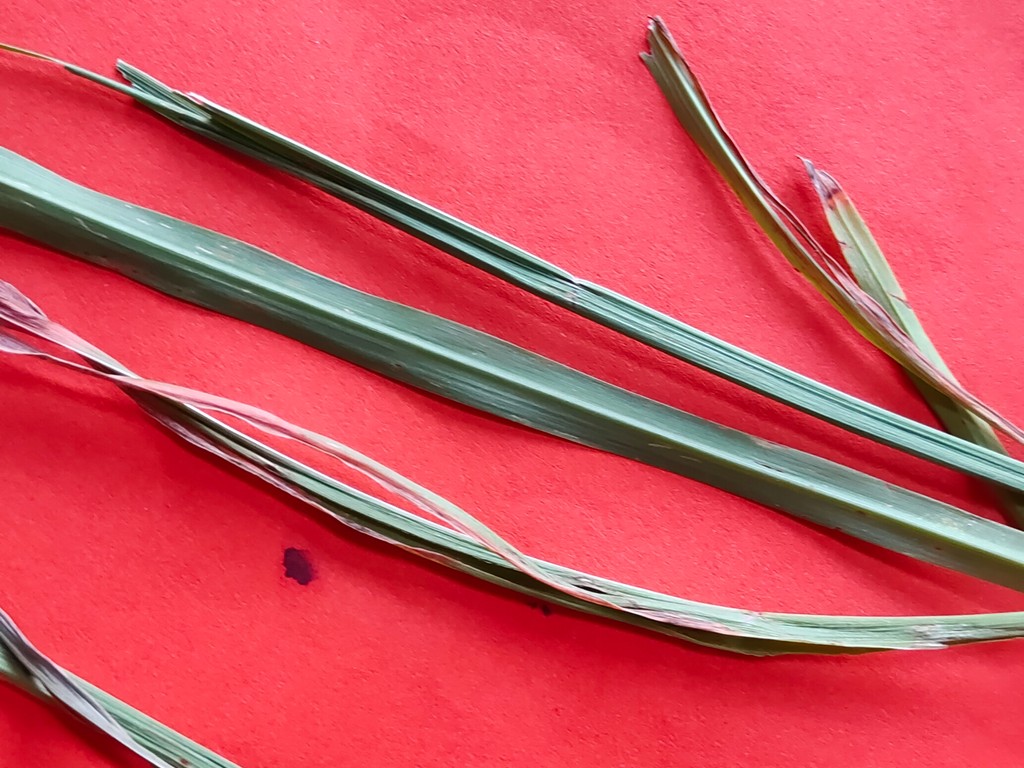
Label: Unhealthy